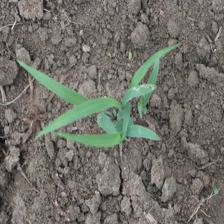
Label: Sorghum